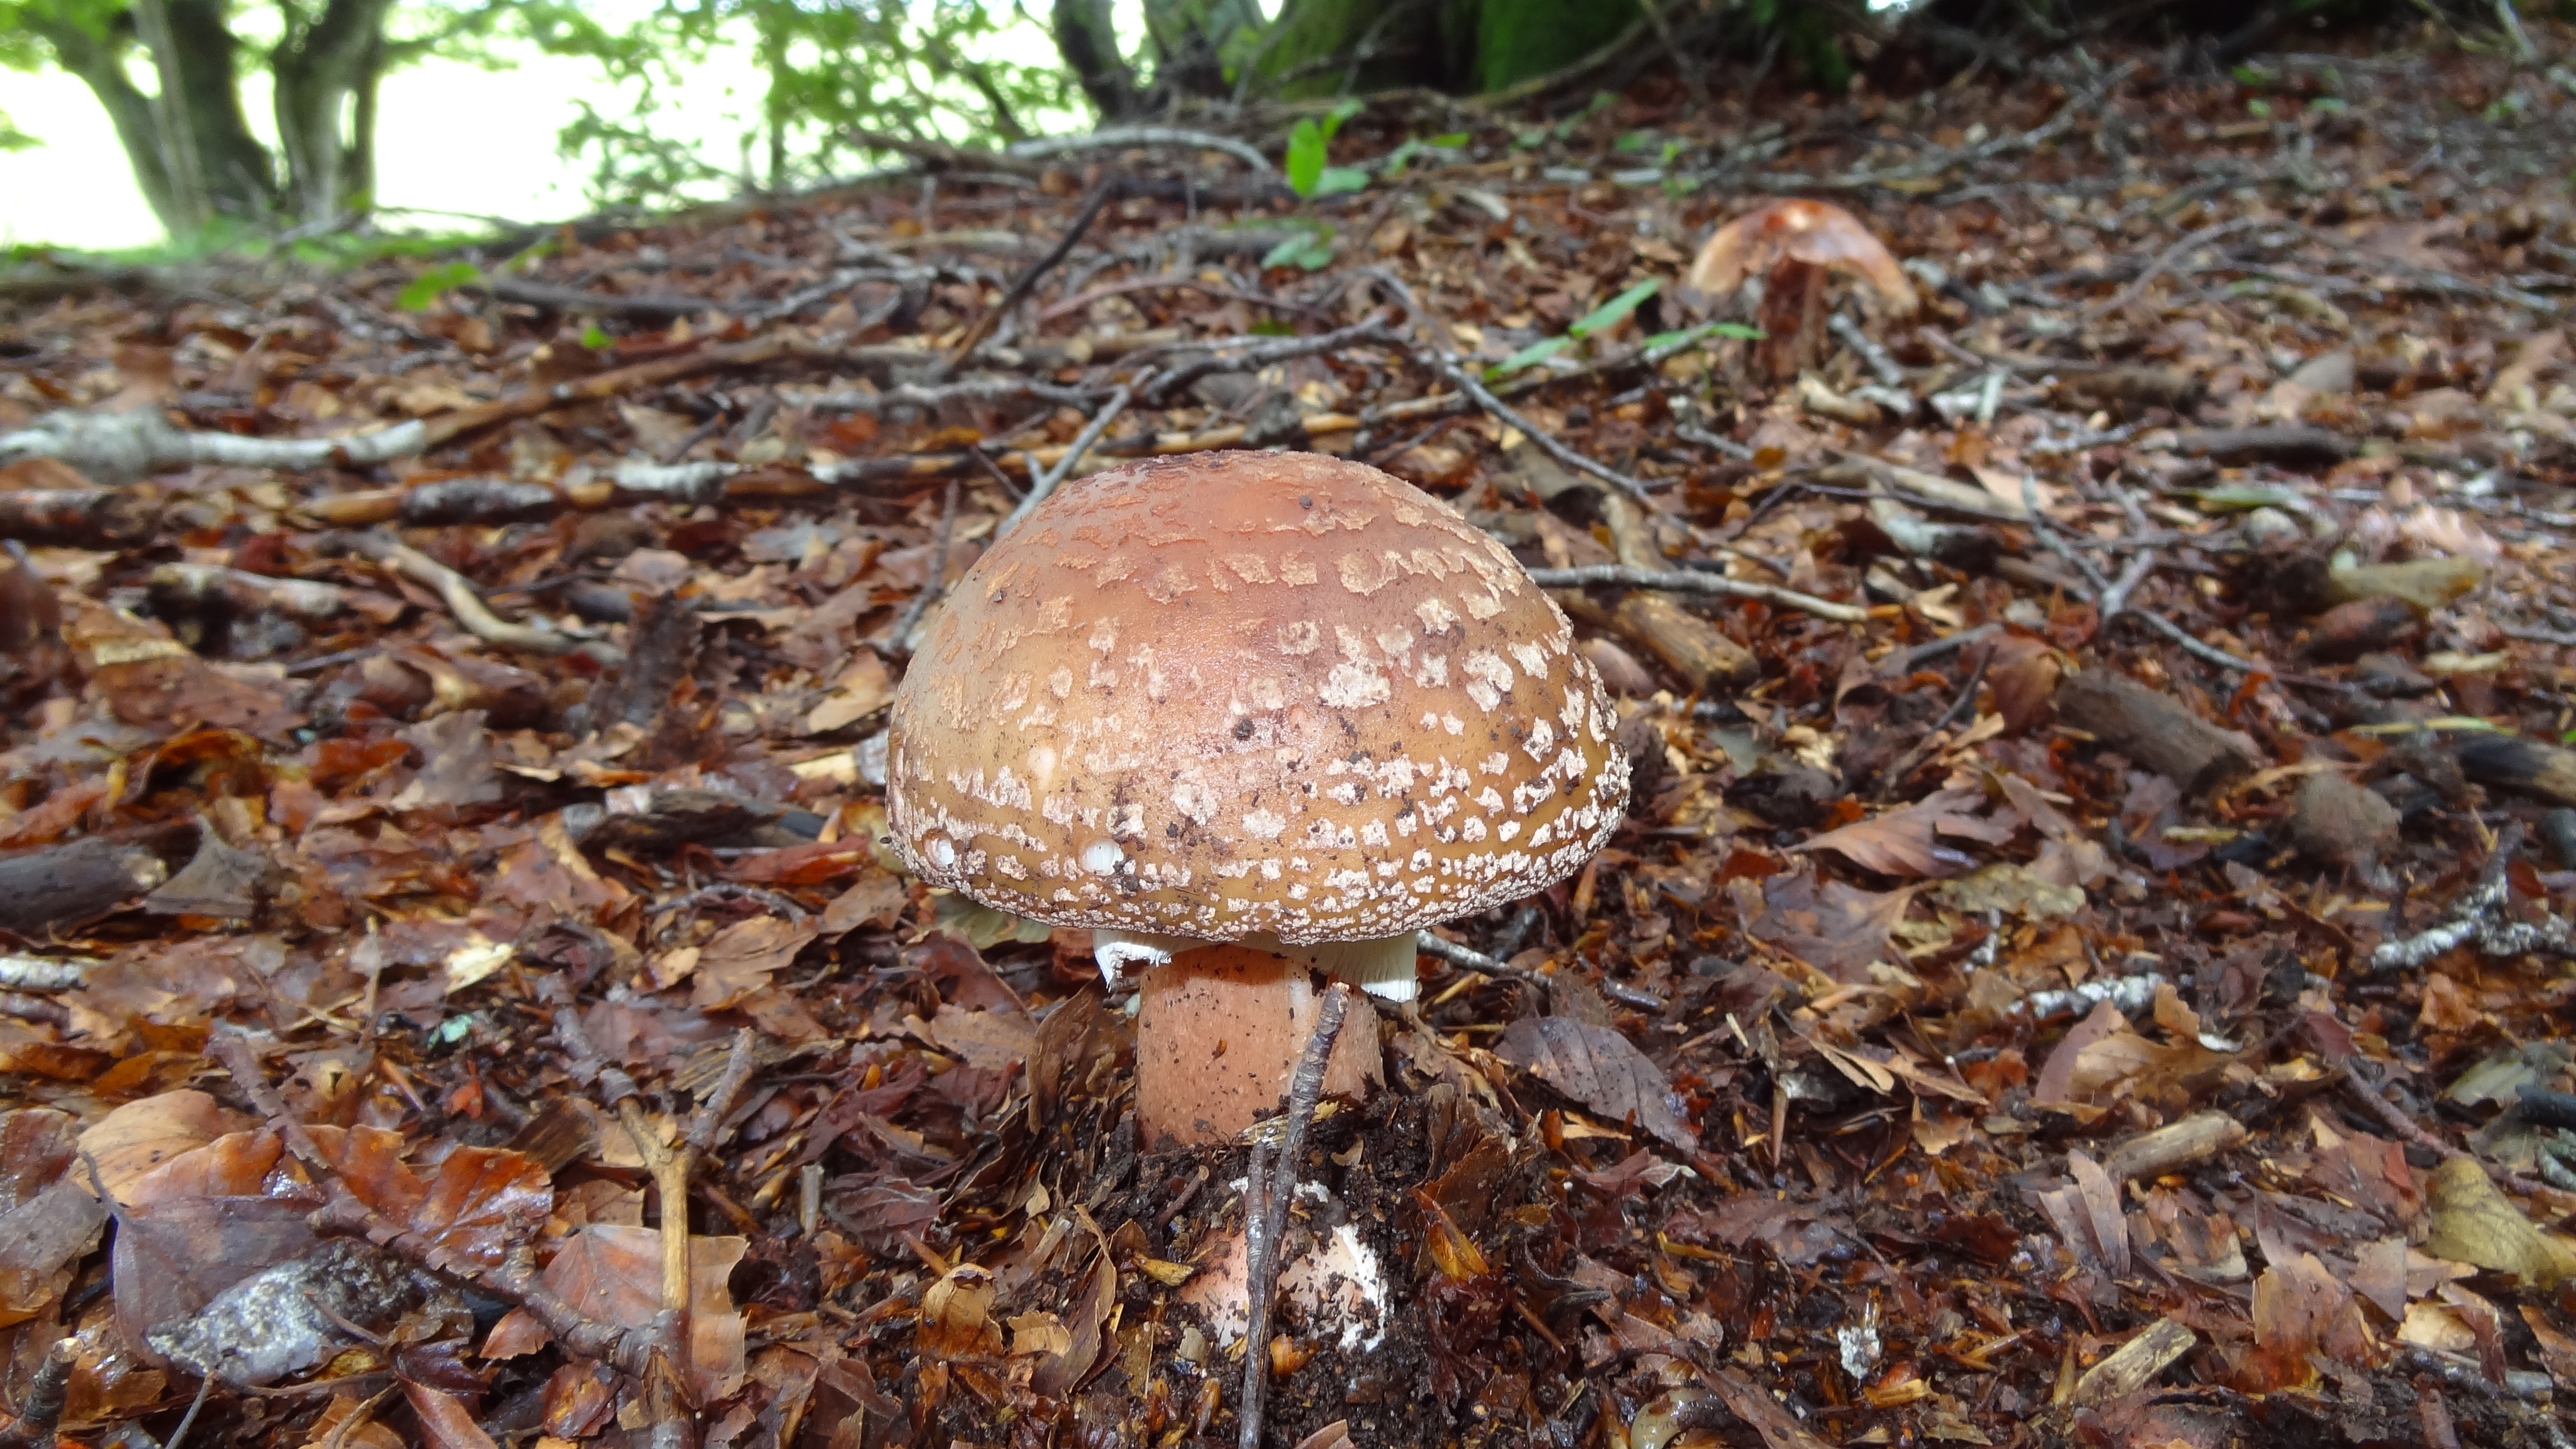
nature, forest, wood, fall, collection, autumn, soil, mushroom, fauna, plants, fungus, undergrowth, boletus, woodland, agaric, bolete, forest mushrooms, matsutake, cep, edible mushroom, shiitake, medicinal mushroom, agaricomycetes, agaricaceae, penny bun